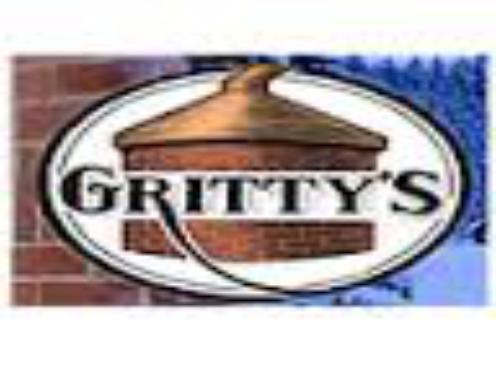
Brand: Gritty McDuff's
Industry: Food